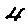
Label: 4